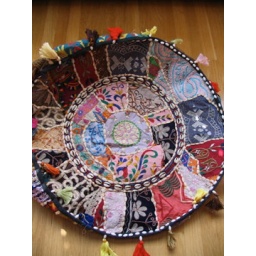
20x12 TOPPurchased in Jaipur near HawaMahalPatchwork, hand and machine embroidery, no mirror work, shells and tassels.